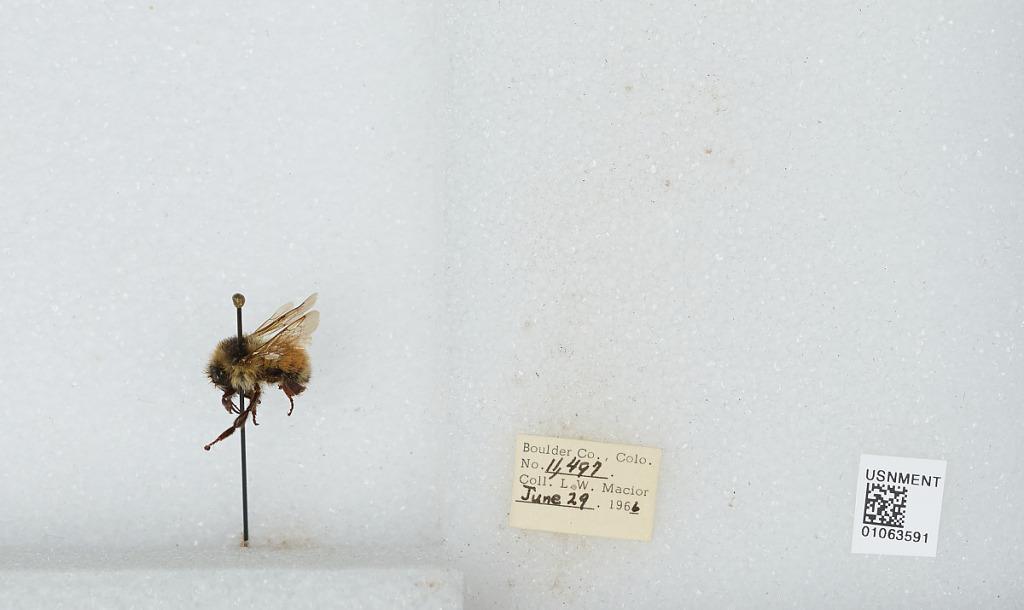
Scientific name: Bombus (Pyrobombus) bifarius Cresson
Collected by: L. Macior
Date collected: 1966-6-29
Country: United States
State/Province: Colorado
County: Boulder
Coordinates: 40.0017, -105.308